WAKL (FM)

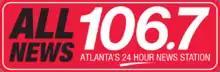
previous "All News Logo"

On November 22, 2010, the station changed its branding to "106.7 Atlanta's Greatest Hits", dropping The True Oldies Channel network, and shifted its format to a mix of hit songs from the 1970s and 1980s, eliminating songs from the 1960s.